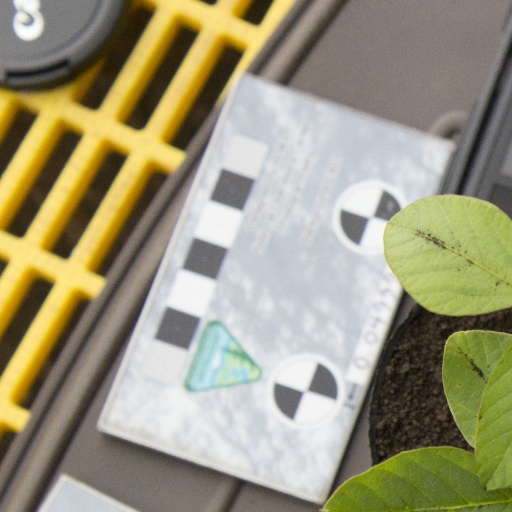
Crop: soybean